Brigid Mae Power

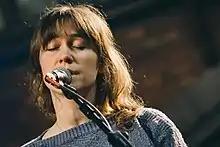
Brigid Mae Power performing in 2017

Power was born in London, England to Irish parents. Her family relocated to Ireland when she was eleven years old, where she learned to play the button accordion before starting to sing and play piano as a teen.